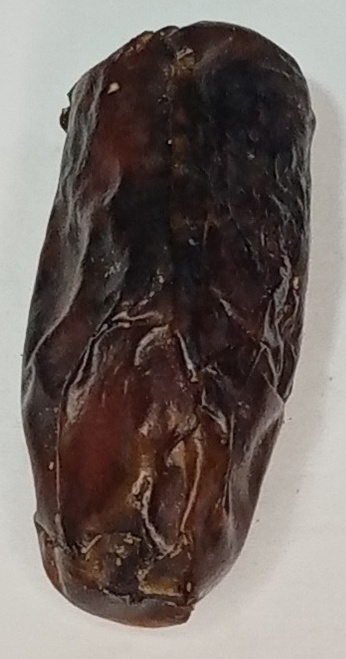
Variety: gajar
Size: large
Grade: grade-1